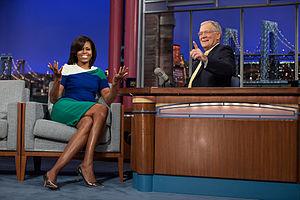
Un late-night show ou late-night talk show /leɪt naɪt tɑk ʃoʊ/, est un format d'émission télévisée typiquement américain, mêlant humour et interviews, diffusé en troisième partie de soirée, soit généralement après 23 heures 30, après le journal de la nuit. Le concept de late show s'est étendu à un genre qui comprend le talk-show classique, les sketches, la parodie ou la critique politique.